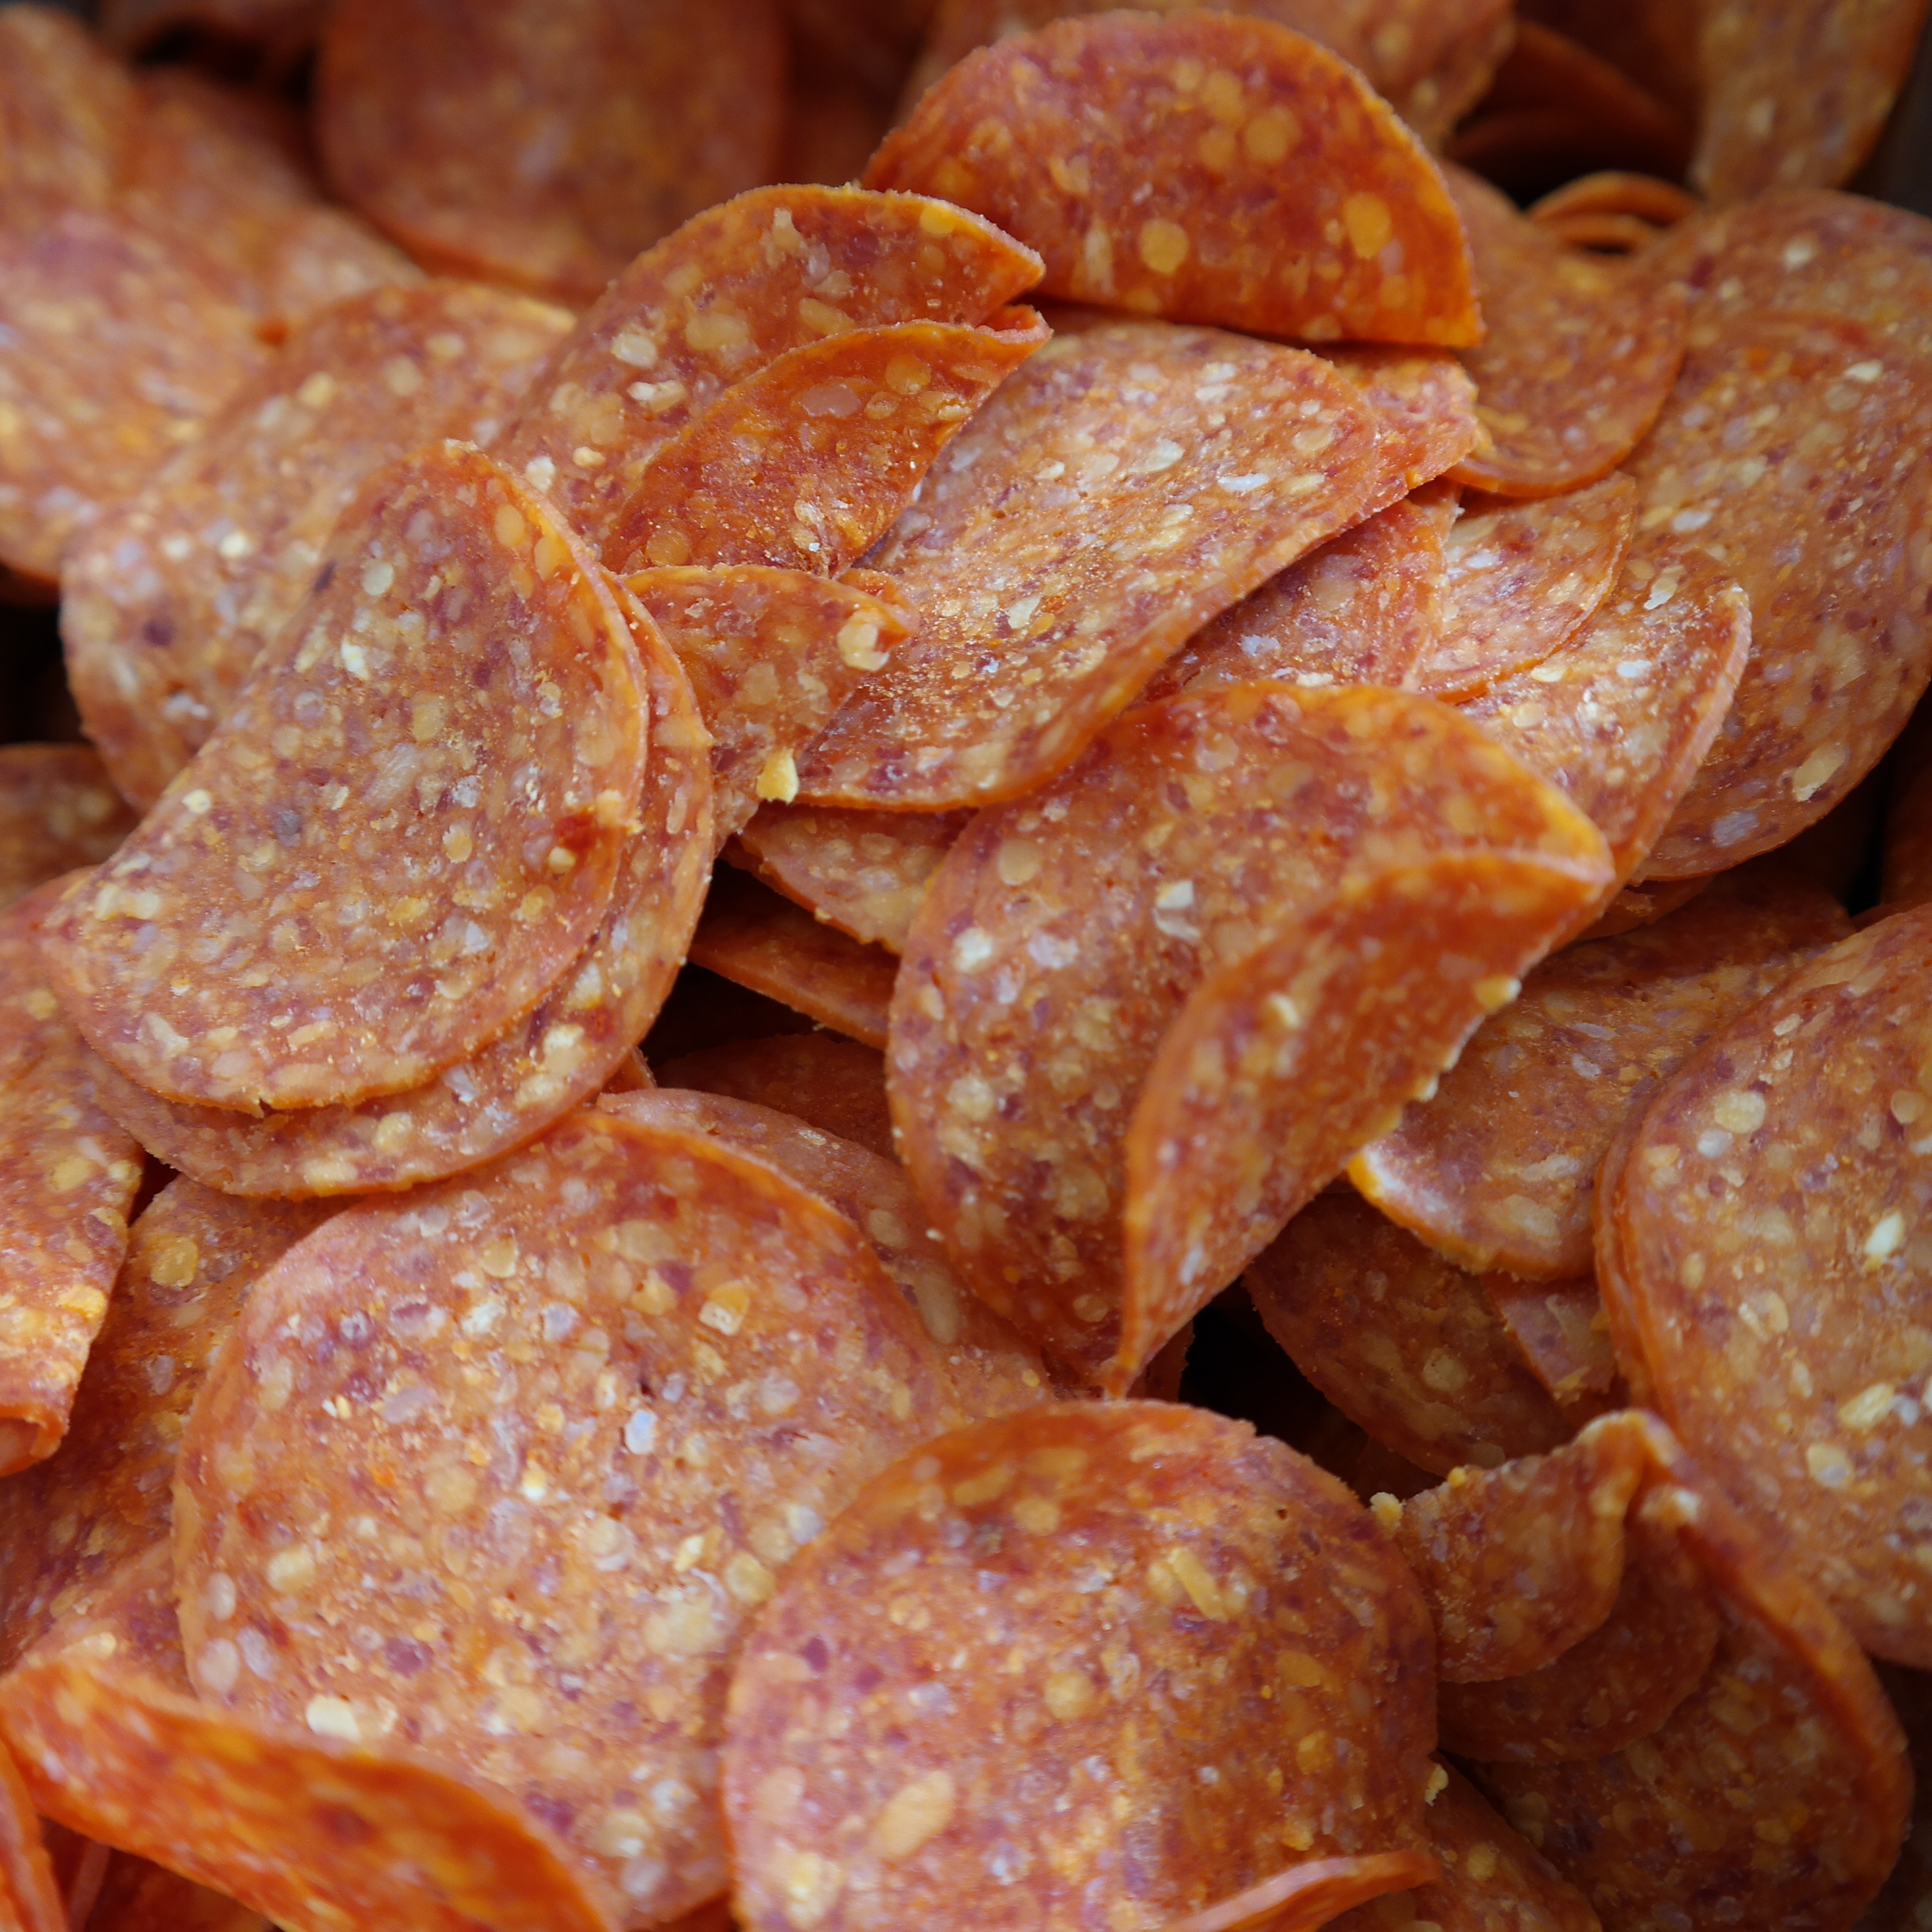
plant, fruit, dish, food, produce, vegetable, breakfast, snack, meat, slice, sausage, salami, flowering plant, junk food, land plant, snack food